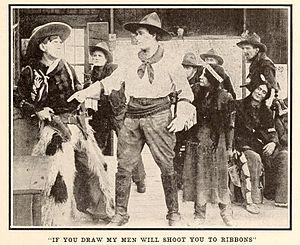
Le Mari de l'Indienne est un western américain muet réalisé par Oscar Apfel et Cecil B. DeMille, d'après la pièce homonyme d'Edwin Milton Royle et ayant pour vedette Dustin Farnum.